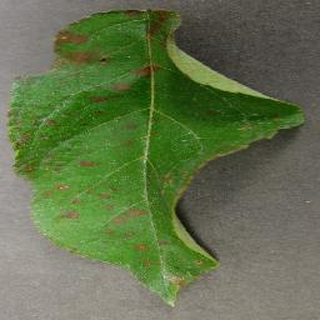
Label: apple_cedar_apple_rust